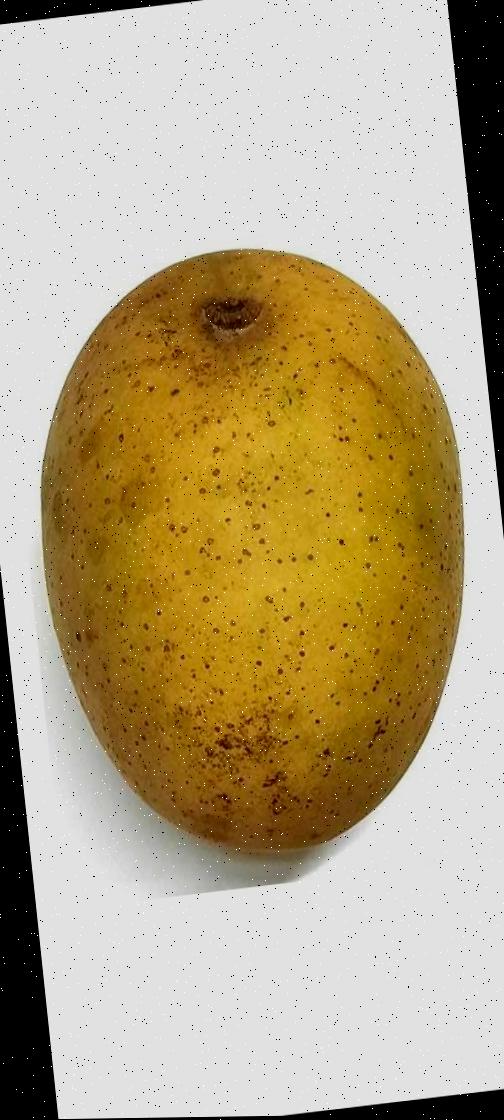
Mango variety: Shada